The Second Coming (TV serial)

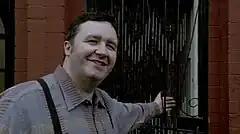
Johnny Tyler (Mark Benton), the Devil's representative on Earth.

Steve himself has no idea what the third testament will be; he receives too many candidates to figure out which one is the real one. The Chief Superintendent of the police, who is also possessed by a demon, has them thrown out, saying that even if it were there, Steve would not be able to make his broadcast to the world. Having failed to discover the Testament, the people of the world hide inside their homes, fearing that the end of the world is nigh.